Mother Lode (1982 film)

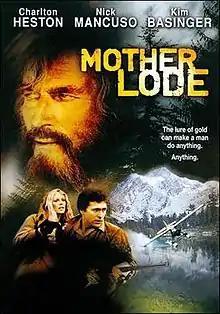
Theatrical release poster

Mother Lode (also called Search for the Mother Lode: The Last Great Treasure) is a 1982 adventure thriller film directed by and starring Charlton Heston. It was written and produced by his son Fraser Clarke Heston. The film also stars Nick Mancuso and Kim Basinger as a gold-hunting couple.